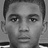
Emotion: neutral